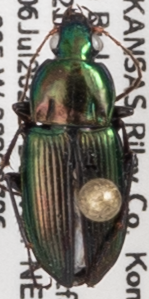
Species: Poecilus chalcites
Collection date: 2022-07-06
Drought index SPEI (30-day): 1.128
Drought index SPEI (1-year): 0.006
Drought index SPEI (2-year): -0.05